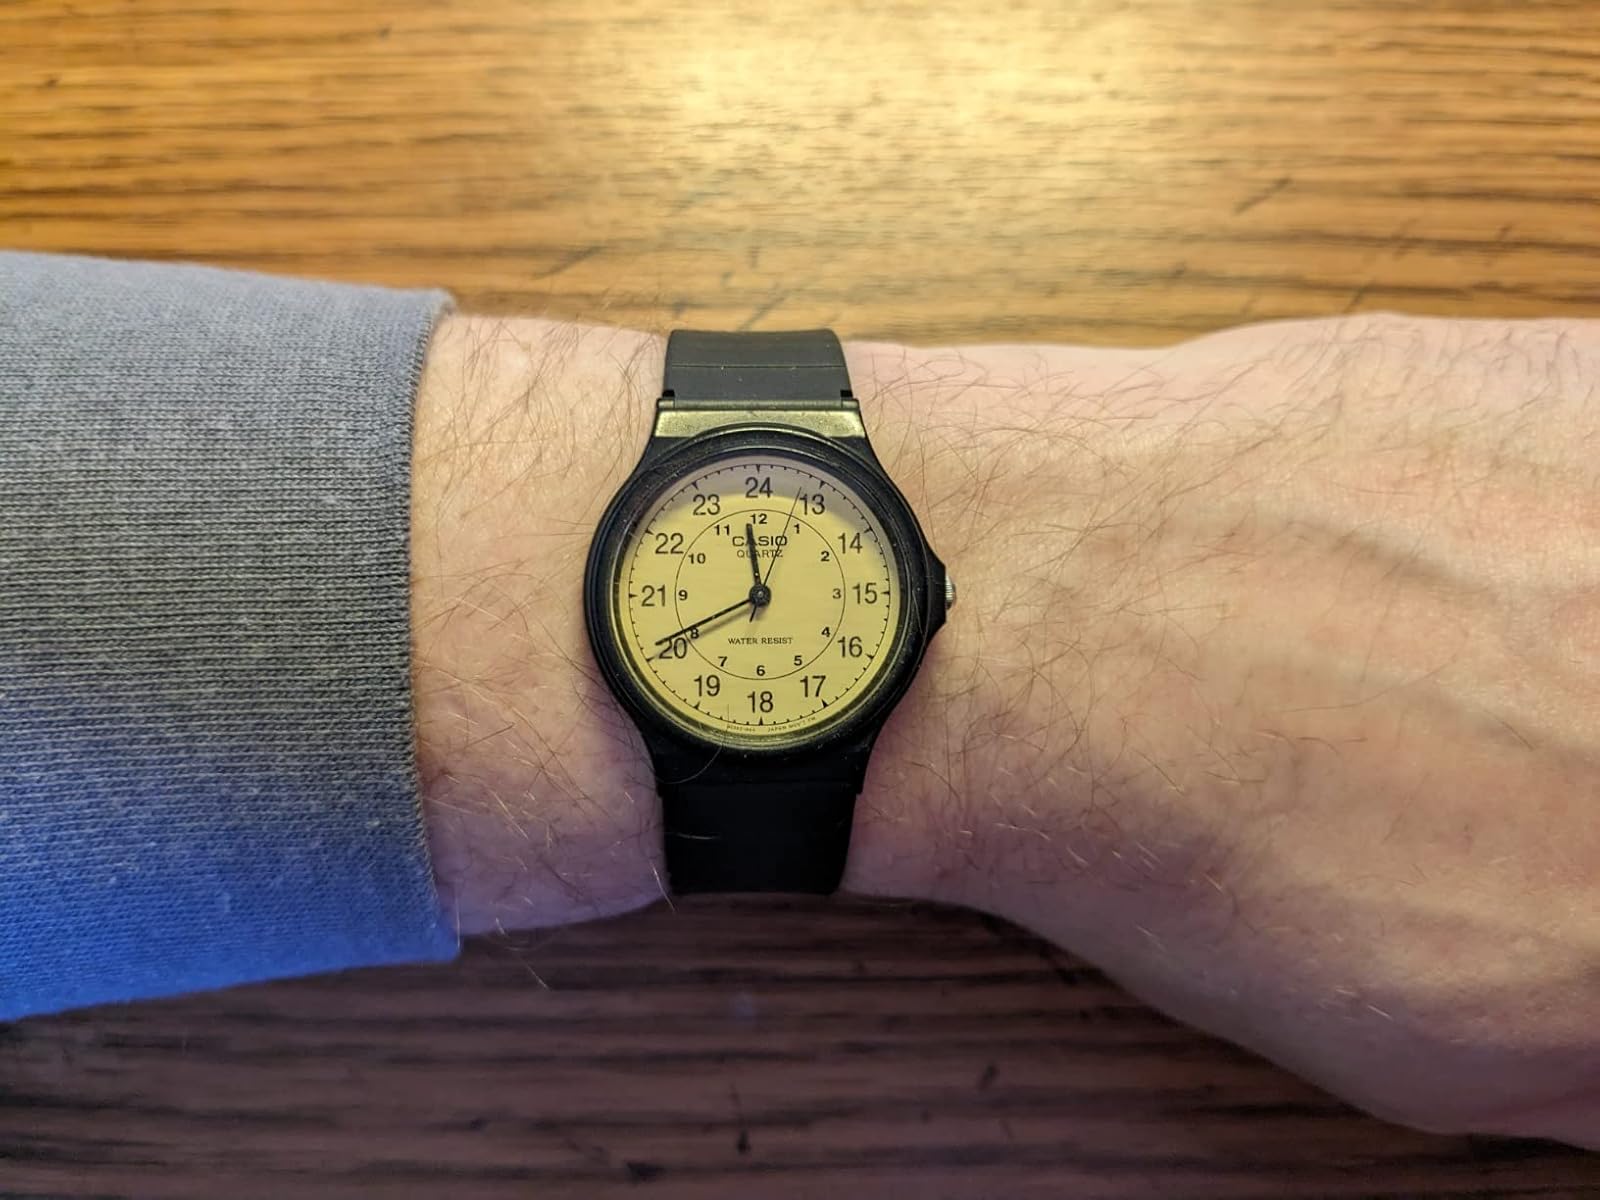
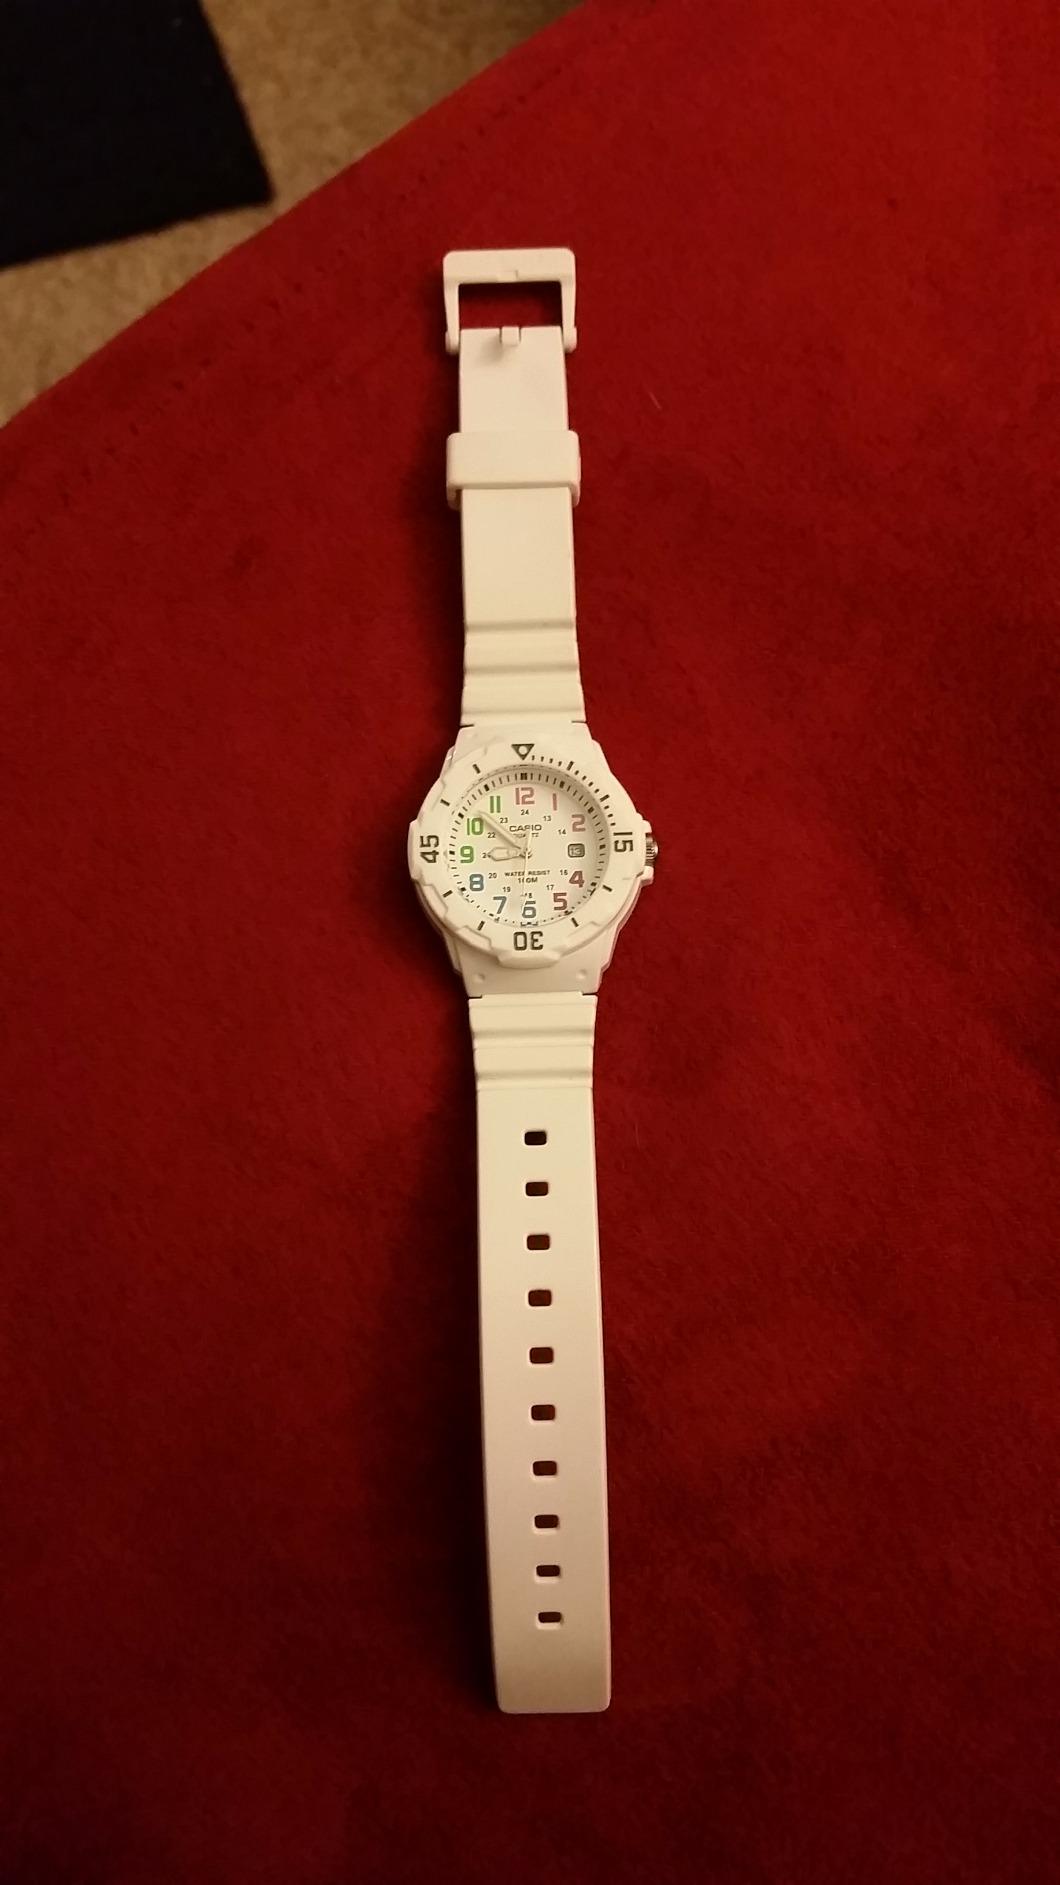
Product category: accessories_watch
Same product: no